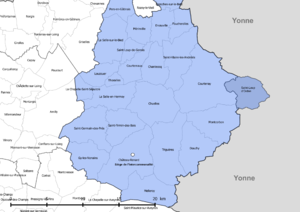
Composition communale de la fr:communauté de communes de la Cléry, du Betz et de l'Ouanne.
La communauté de communes de la Cléry, du Betz et de l'Ouanne est une structure intercommunale française, située dans les départements du Loiret et de l'Yonne en régions Centre-Val de Loire et Bourgogne-Franche-Comté. Elle a été créée le 1ᵉʳ janvier 2017 et est issue de la fusion des communautés de communes du Betz et de la Cléry et de Château-Renard.